Space travel in science fiction

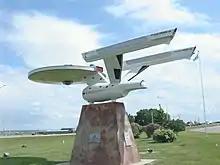
Roadside replica of "Star Trek" starship "Enterprise"

From the late 19th and early 20th centuries on, there was a visible distinction between the more "realistic", scientific fiction (which would later evolve into hard sf)), whose authors, often scientists like Konstantin Tsiolkovsky and Max Valier, focused on the more plausible concept of interplanetary travel (to the Moon or Mars); and the more grandiose, less realistic stories of "escape from Earth into a Universe filled with worlds", which gave rise to the genre of space opera, pioneered by E. E. Smith and popularized by the television series "Star Trek", which debuted in 1966. This trend continues to the present, with some works focusing on "the myth of space flight", and others on "realistic examination of space flight"; the difference can be described as that between the authors' concern with the "imaginative horizons rather than hardware".